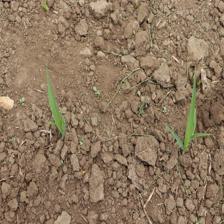
Label: Sorghum